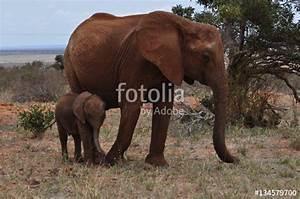
elephant